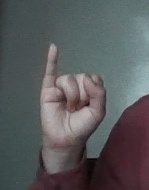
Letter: meem